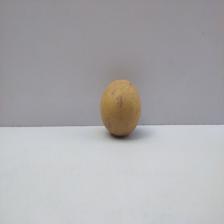
Size: Medium